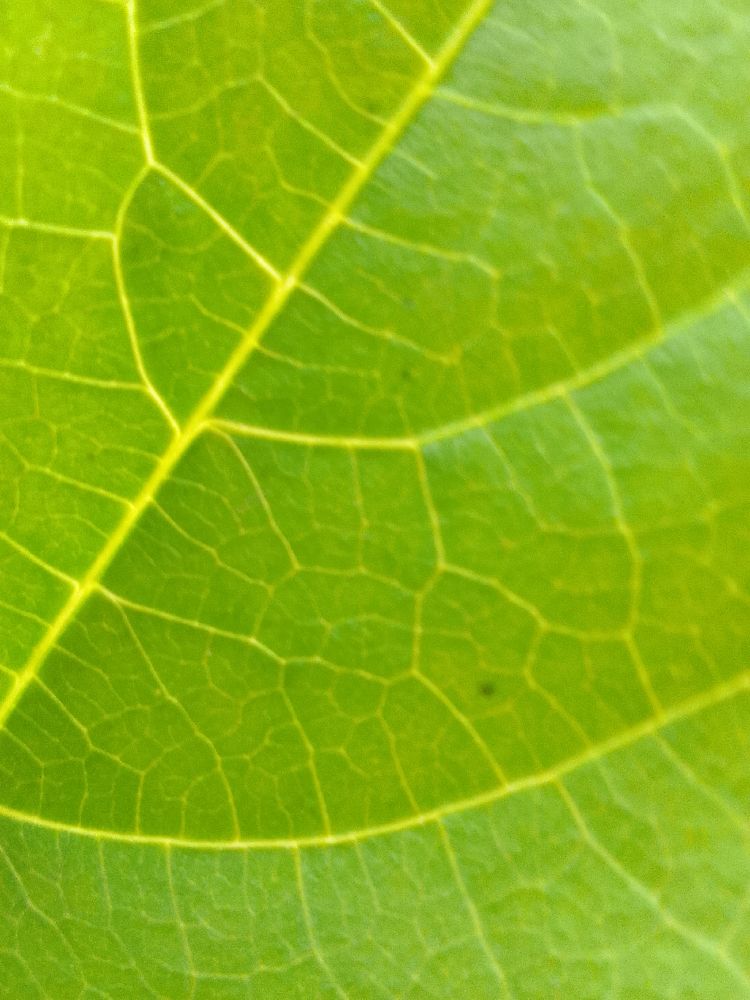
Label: healthy